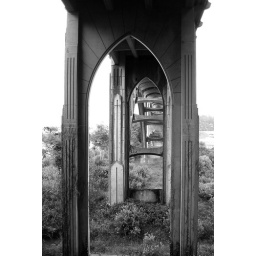
underneath 2 - black and white